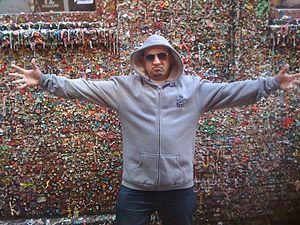
Salam Wreck, de son vrai nom Salam Nassar, né le 8 octobre au 20e siècle à Flint, est un DJ et producteur américain de hip-hop, originaire de Palestine. Au cours de sa carrière, il a collaboré avec Eminem, D12, Obie Trice, mais également B-Real et Daz Dillinger. Très proche de Proof de D12, il était directeur artistique au sein du label de ce dernier, Iron Fist Records.